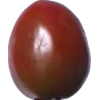
Label: tomato_cherry_maroon